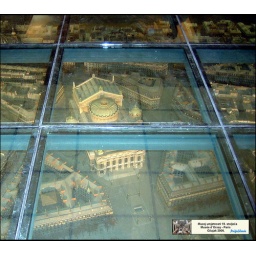
Maketa dijela Pariza ispod stakelnog poda. Part of Paris - model under the glass floor